Zavala Monastery

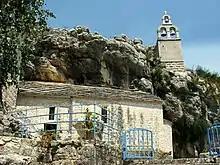
Zavala Monastery

Some 55 kilometres to the east lies the town of Trebinje. The monastery is dedicated to the Presentation of Mary. The northern wall of the monastery's church is situated within a cave. This monastery is also known as a place where Basil of Ostrog entered into monasticism.